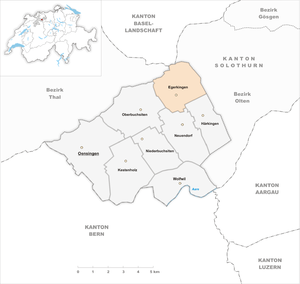
Egerkingen est une commune suisse du canton de Soleure, située dans le district de Gäu.